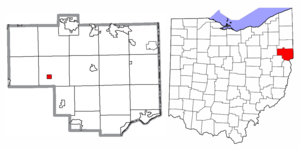
Hanoverton est un village situé dans le comté de Columbiana, dans l’État de l’Ohio. Lors du recensement de 2010, sa population s’élevait à 408 habitants.